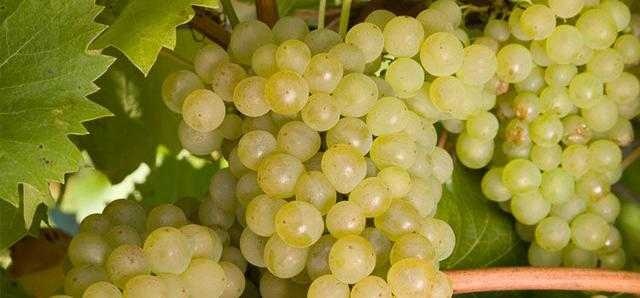
Label: Grapes